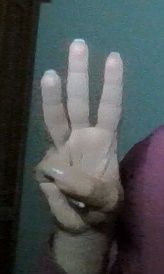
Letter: thaa